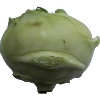
Label: kohlrabi